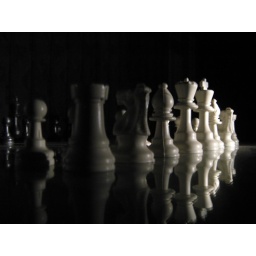
One night while messing around with a pitch black room, a small hand mirror and an old Canon Powershot A470.